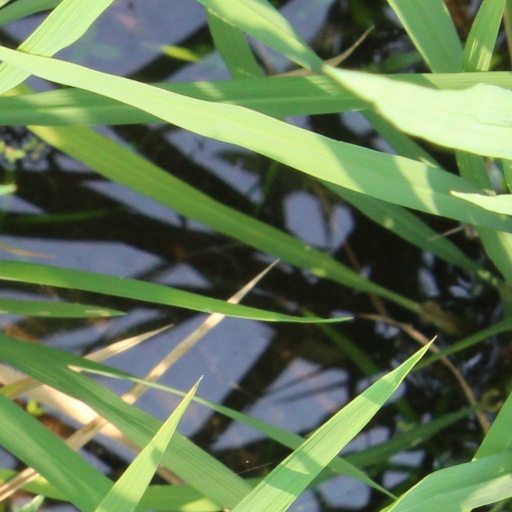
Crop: rice